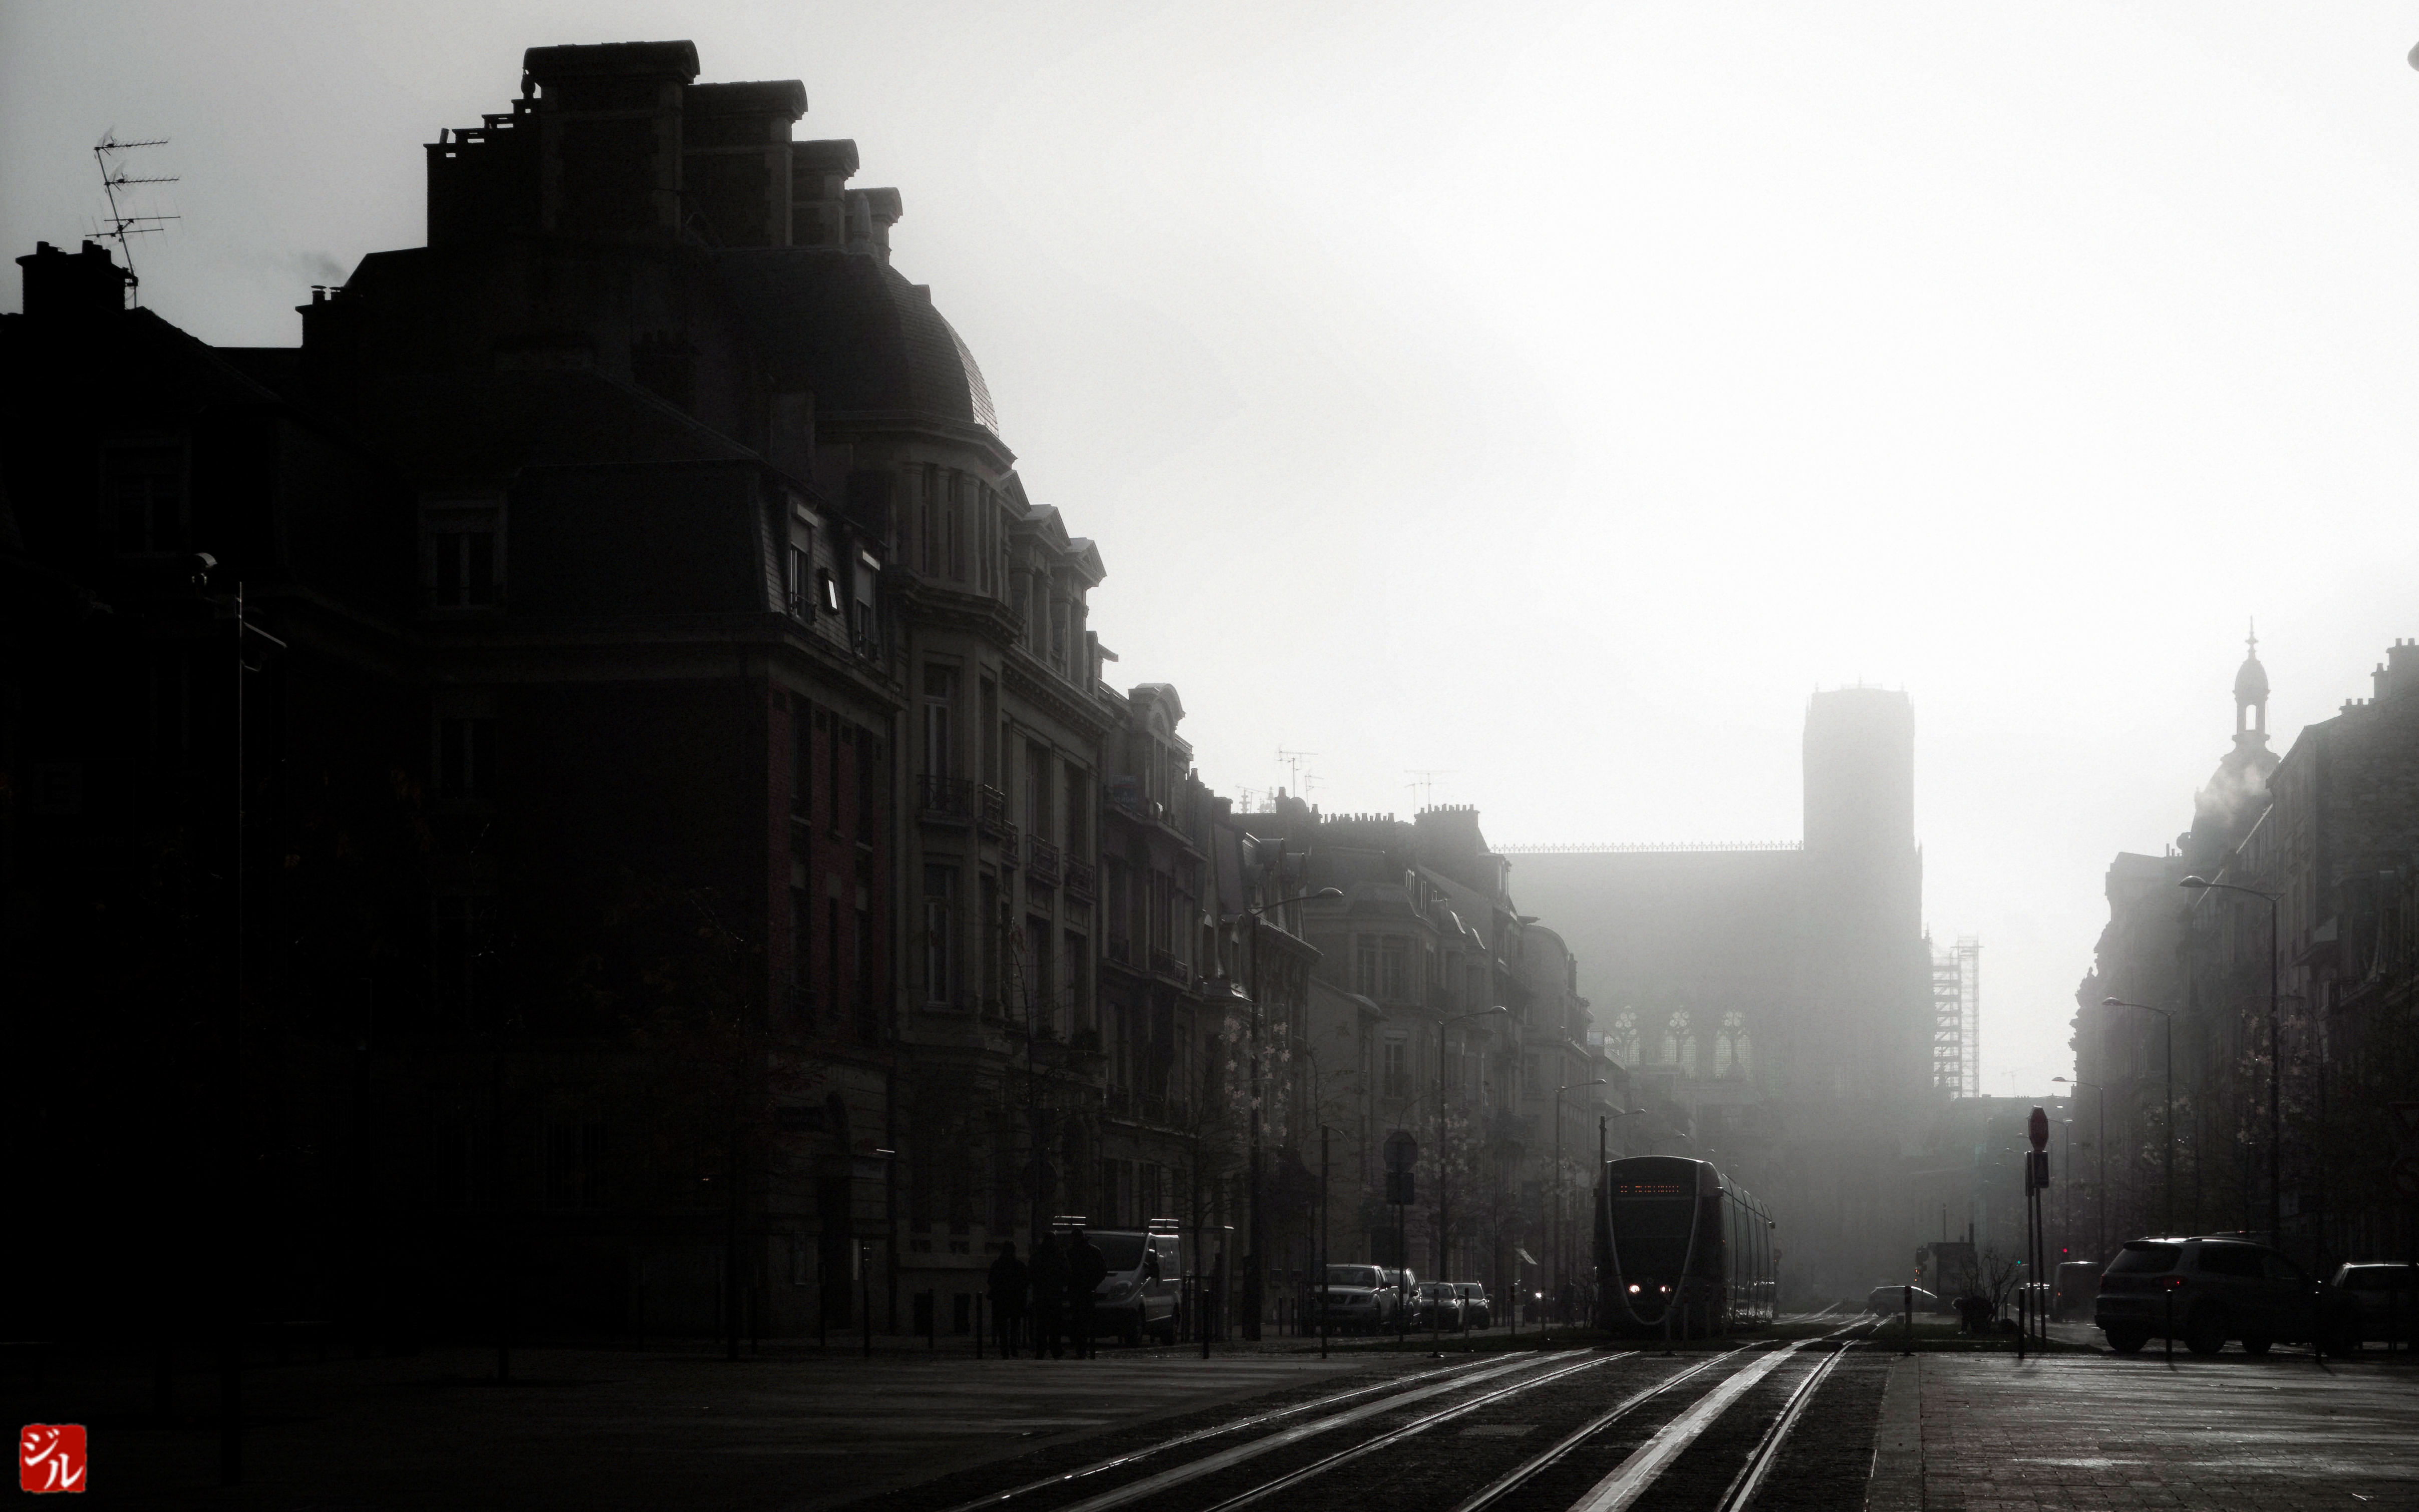
black and white, fog, road, mist, skyline, street, night, morning, cityscape, dusk, evening, weather, haze, darkness, monochrome, infrastructure, reims, garesconnexion, monochrome photography, atmospheric phenomenon